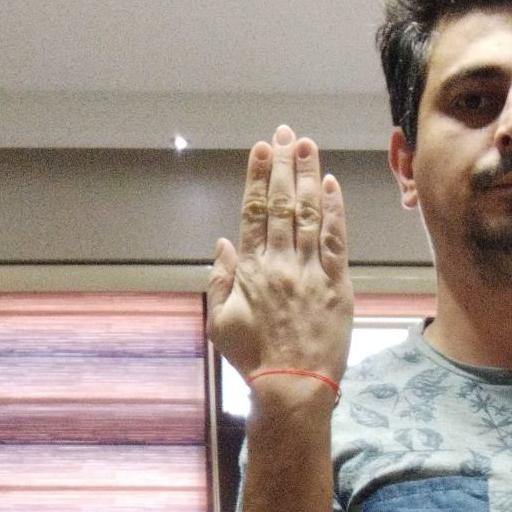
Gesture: stop_inverted